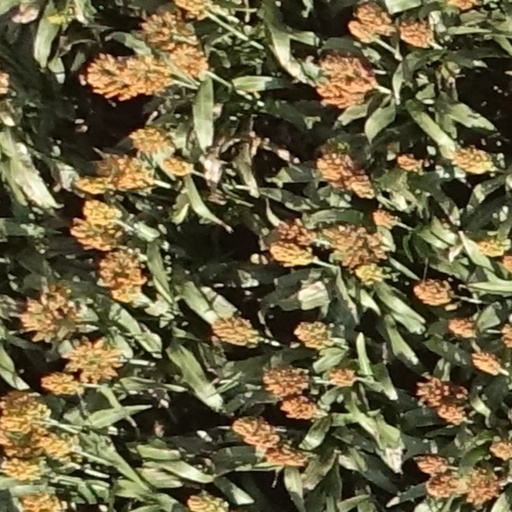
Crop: sorghum